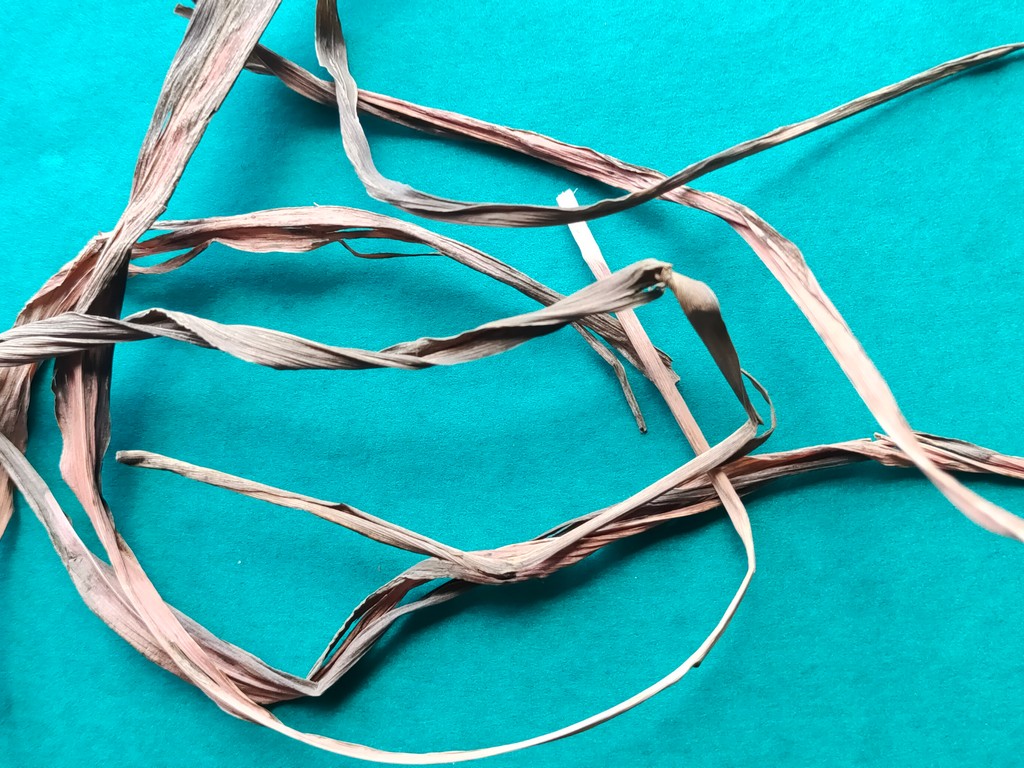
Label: Dried